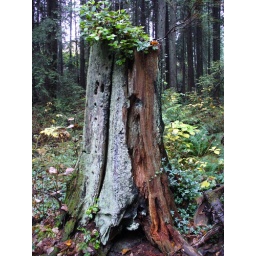
nurse tree in the rain forest